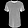
Label: T - shirt / top